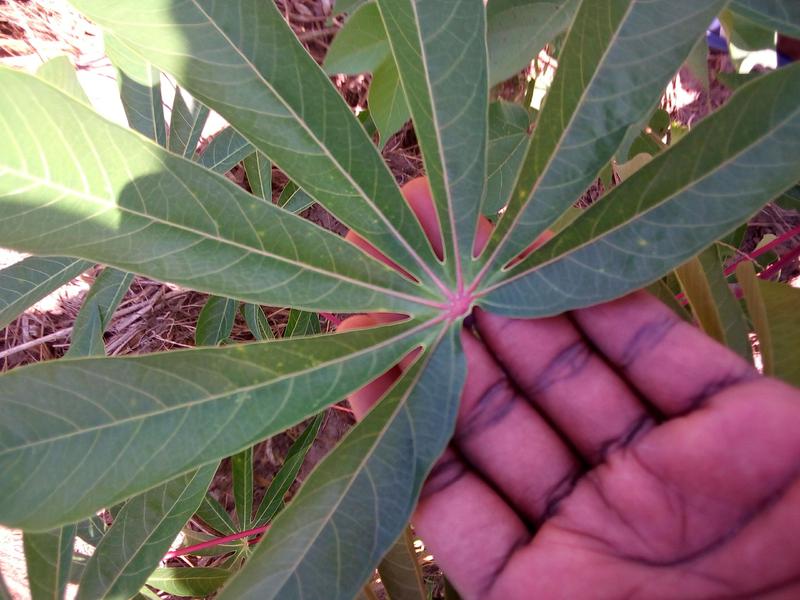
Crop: cassava
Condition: healthy